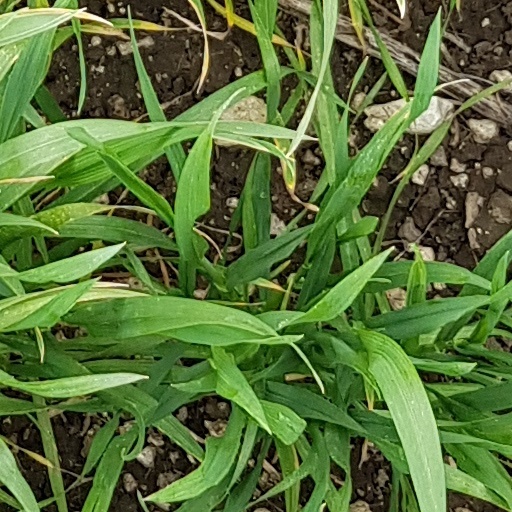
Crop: wheat